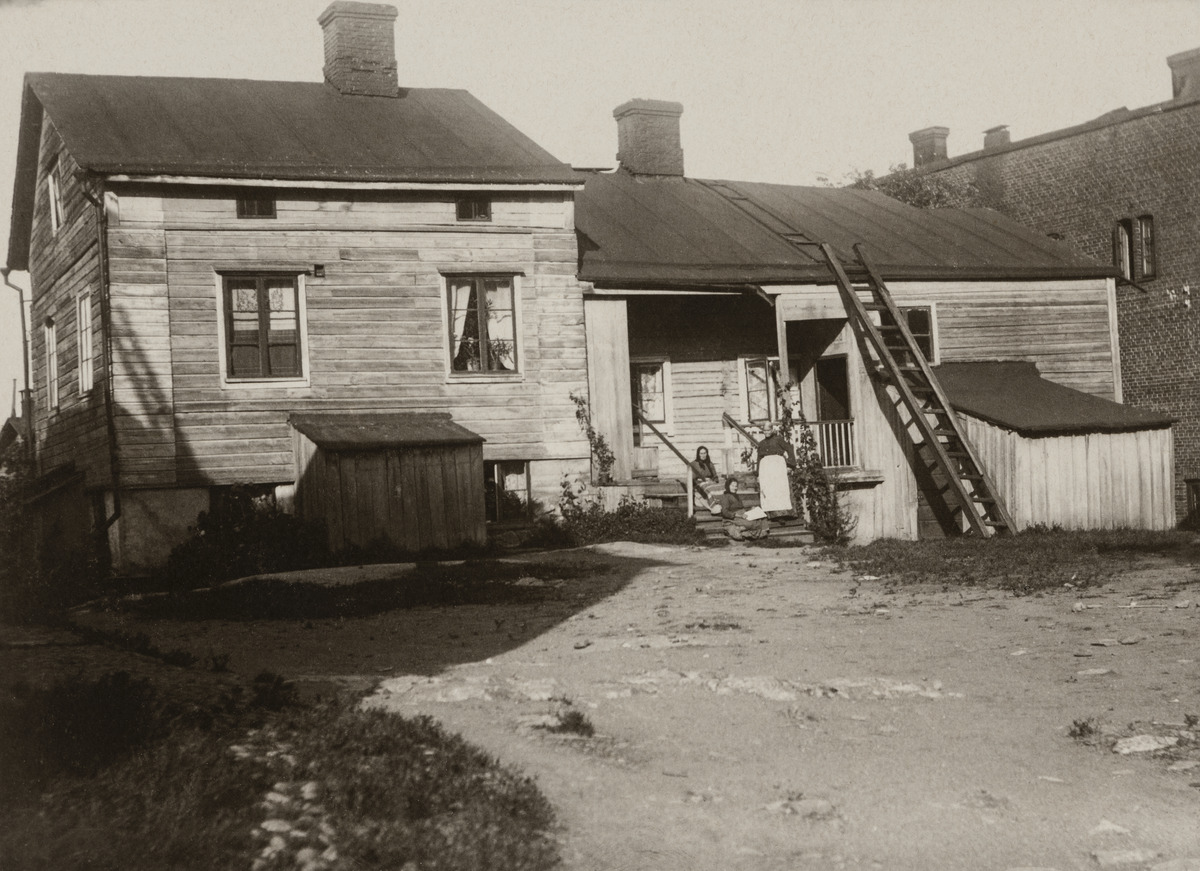
Siltasaarenkatu 4
sisällön kuvaus: Siltasaarenkatu 4. Talon omisti neiti Anna Lindström ja kuvan taakse kirjoitetun tiedon mukaan sen oikean puoleinen osa olisi rakennettu Suomen meriekipaasin (1830 - 1880) viimeisestä aluksesta peräisin olevasta materiaalista. mustavalkoinen
Ajankohta: kuvausaika 1908
Paikka: Suomi, Uusimaa, Helsinki, Siltasaari Helsinki, Siltasaarenkatu 4
Aiheet: puurakennukset, tiilirakennukset, pihat, tikkaat, naiset